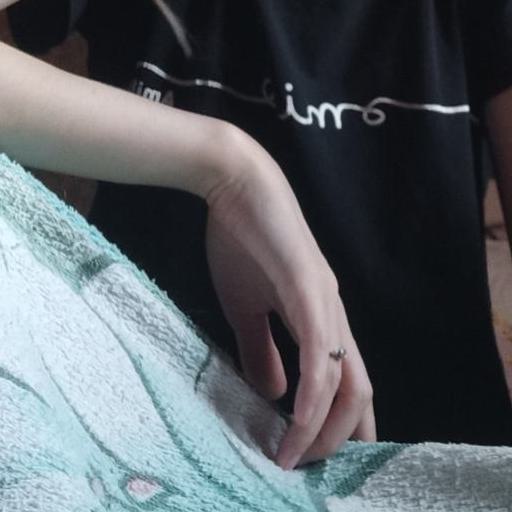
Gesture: no_gesture